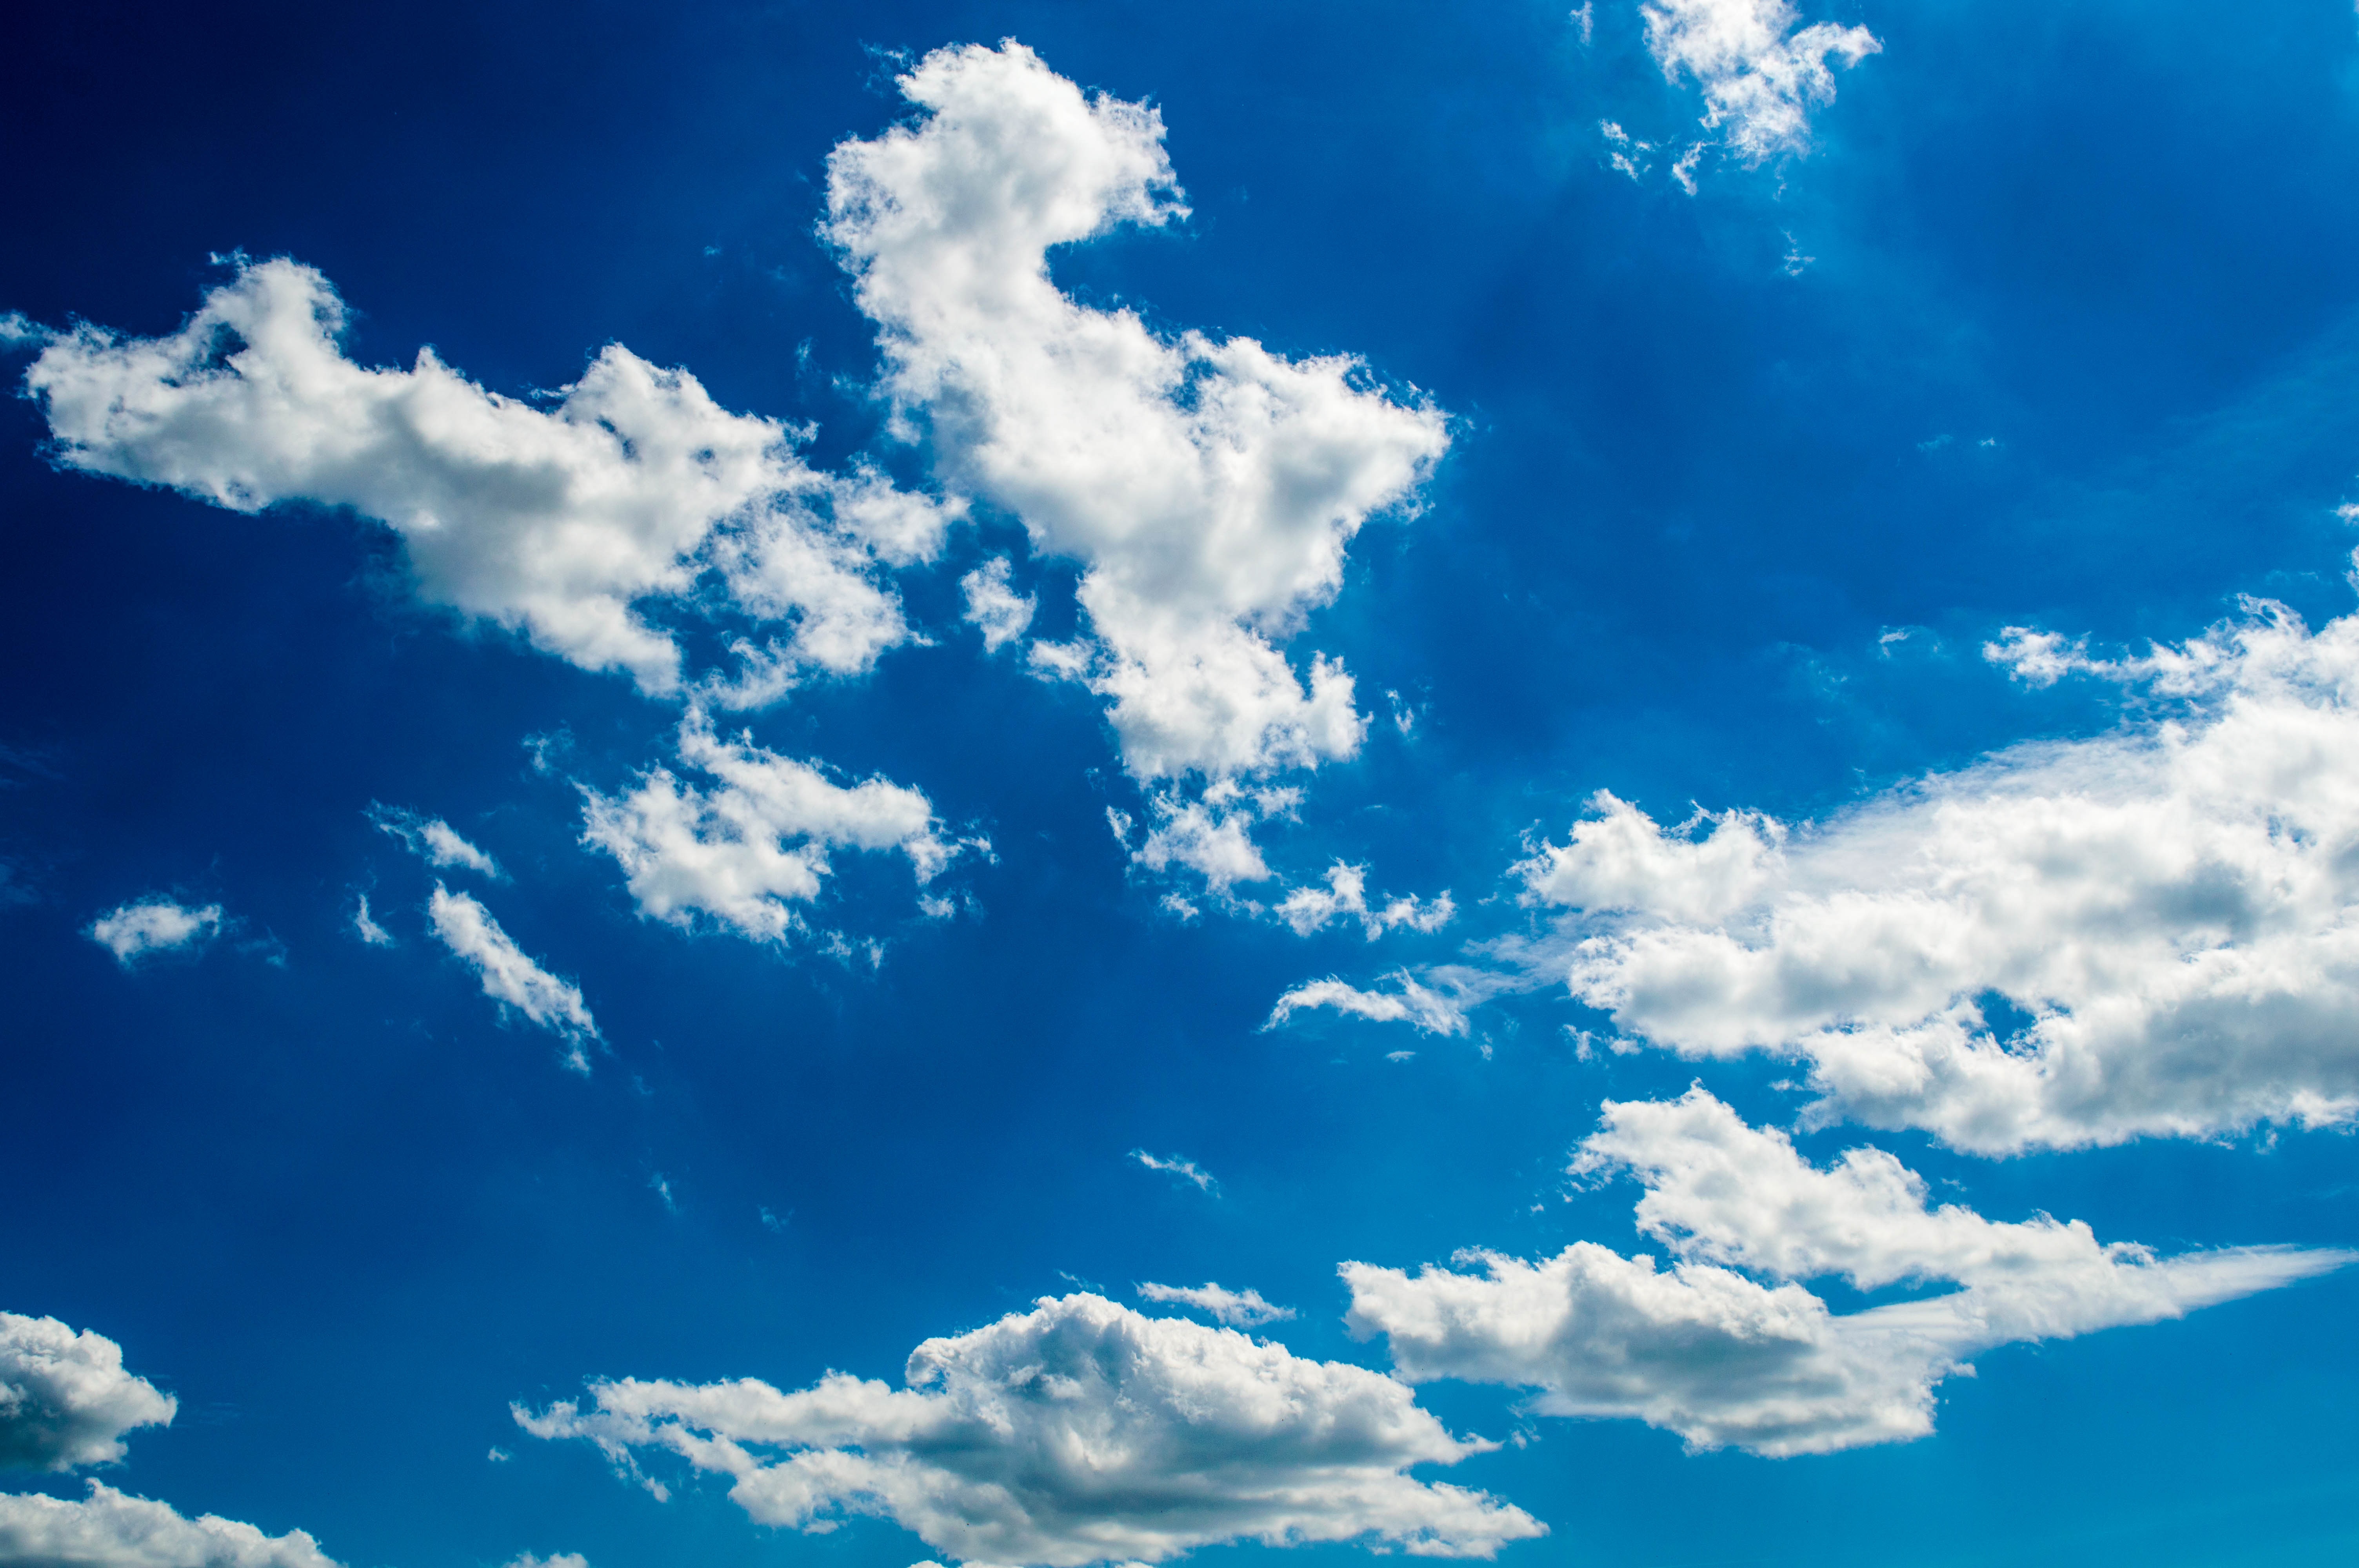
cloud, sky, sun, sunlight, atmosphere, daytime, heaven, cumulus, blue, blue sky, clouds, cyan, meteorological phenomenon